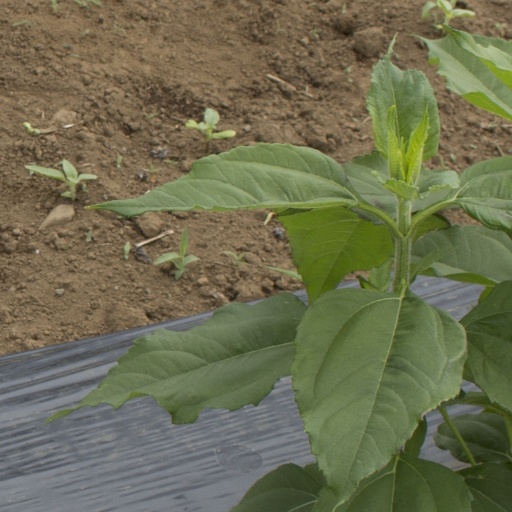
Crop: Jerusalem artichoke